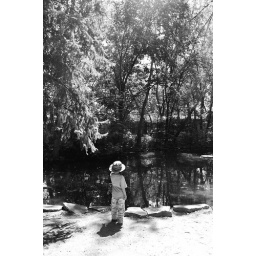
A boy in black and white